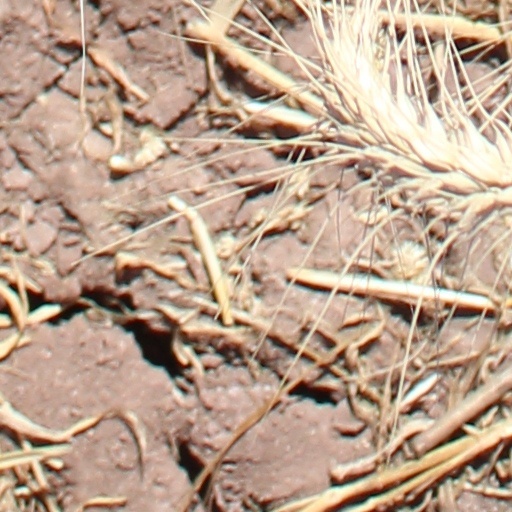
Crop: wheat